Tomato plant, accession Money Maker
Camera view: bottom (45 deg); turntable rotation: 0 degrees
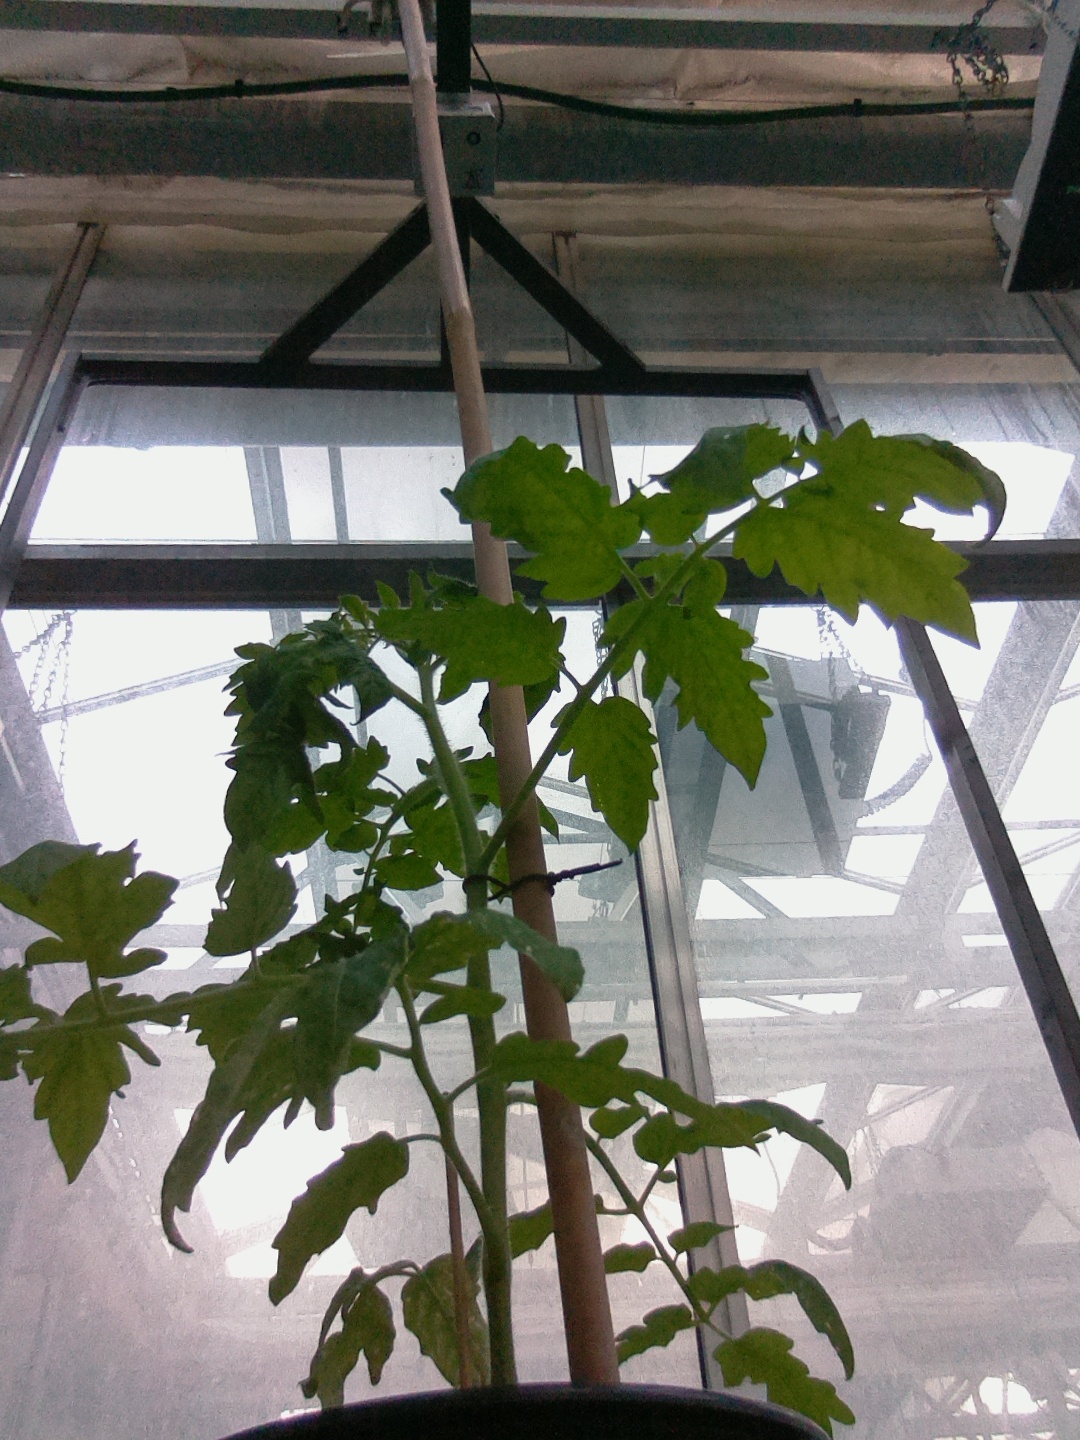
BBCH growth stage 14: 8 of true leaves visible